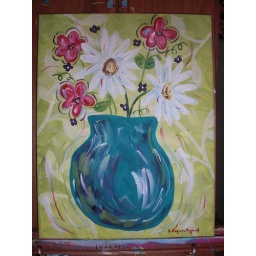
flowers in a blue vase